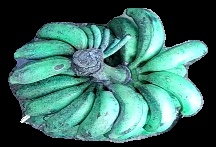
Variety: rasbale
Grade: grade3